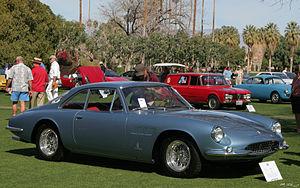
La Ferrari 500 Superfast est une voiture de sport produite par le constructeur automobile italien Ferrari entre 1964 et 1966. Elle fait partie de la série des Ferrari America.